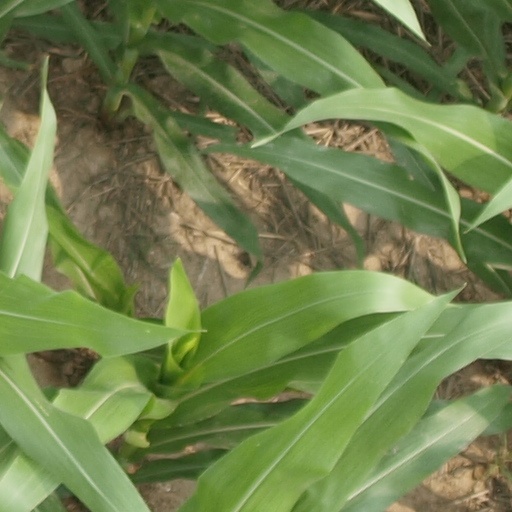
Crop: maize; corn